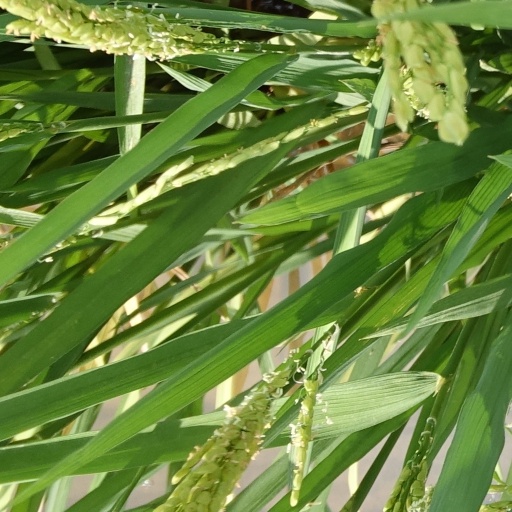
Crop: rice